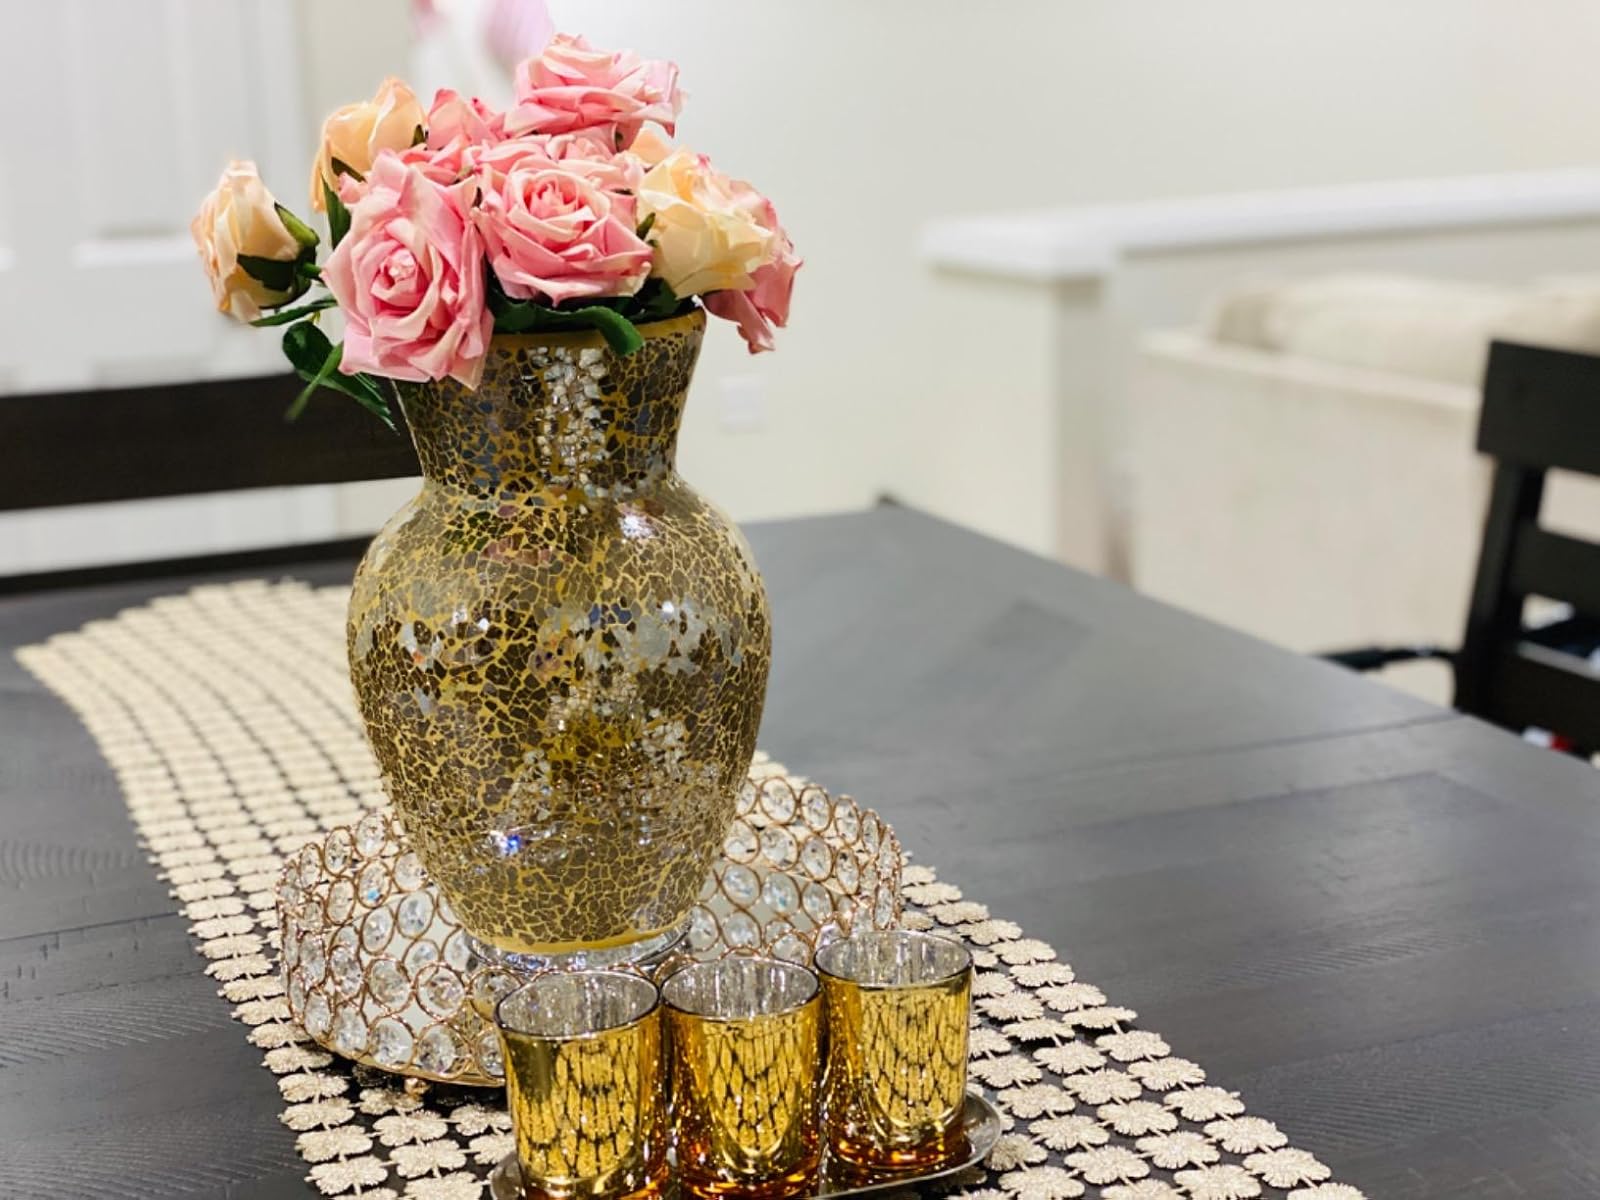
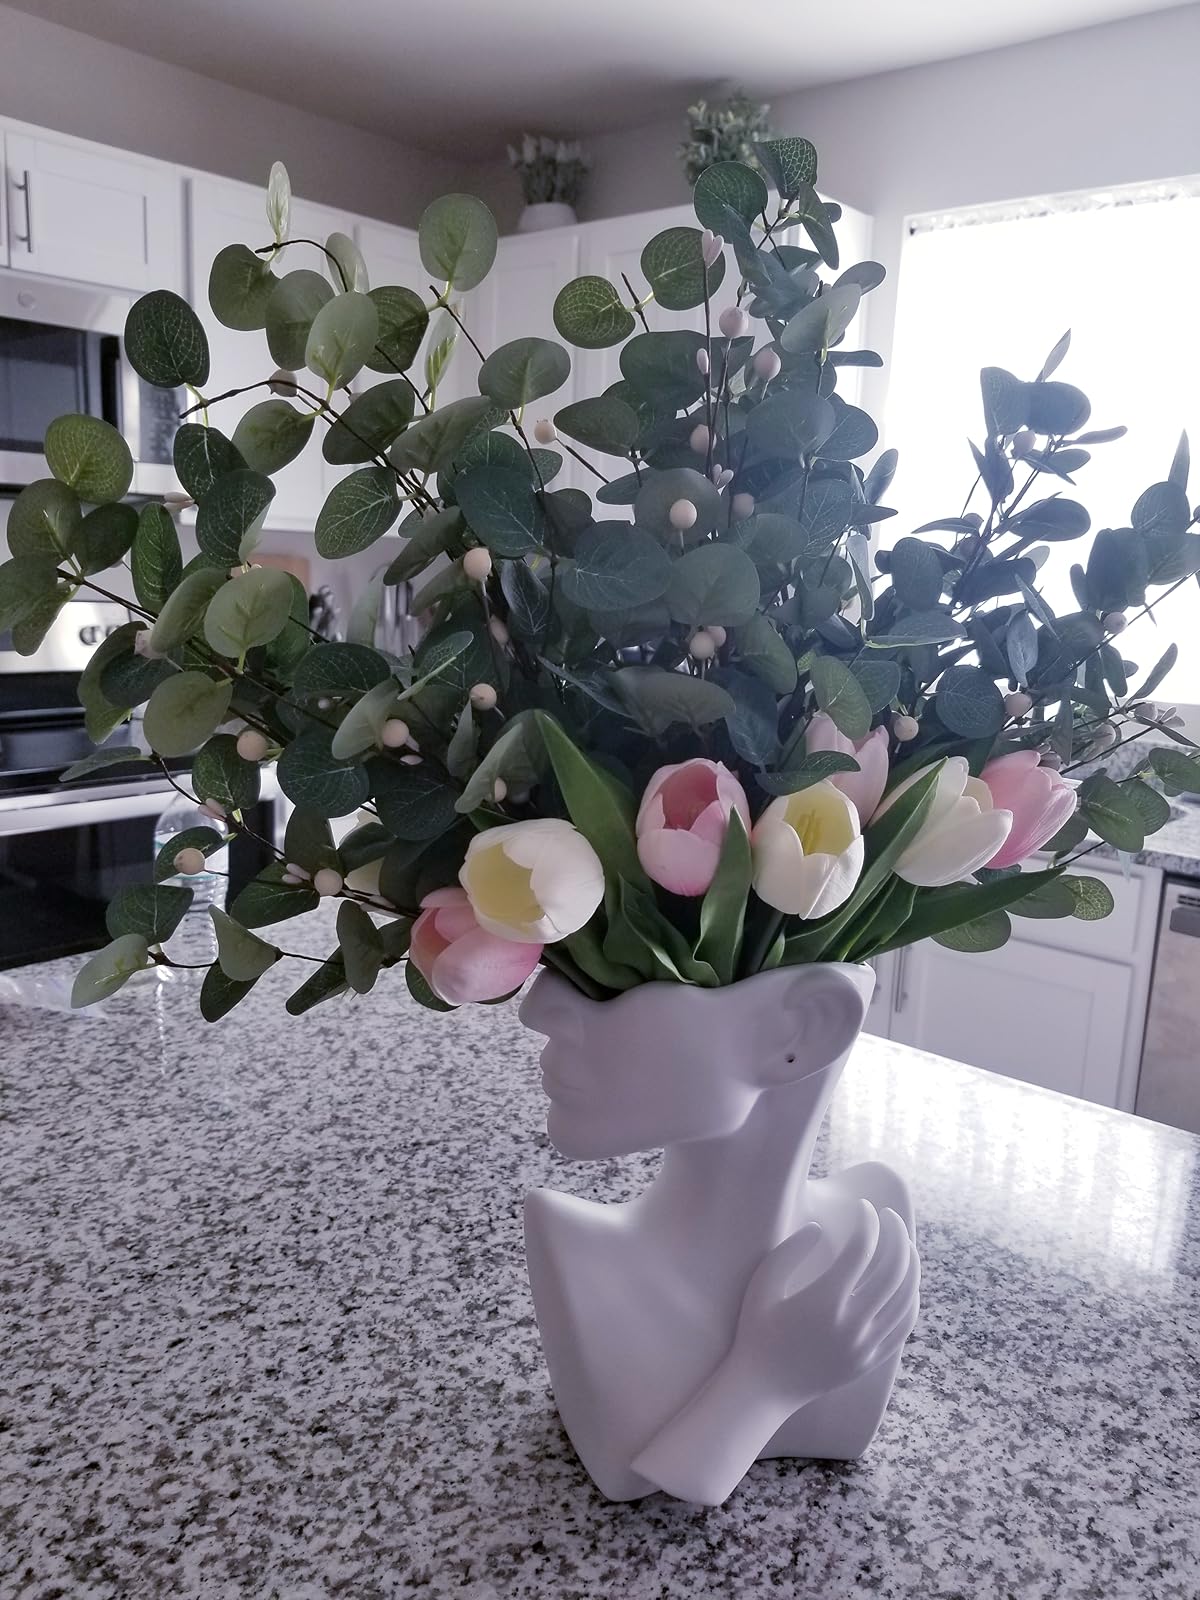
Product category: vase
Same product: no